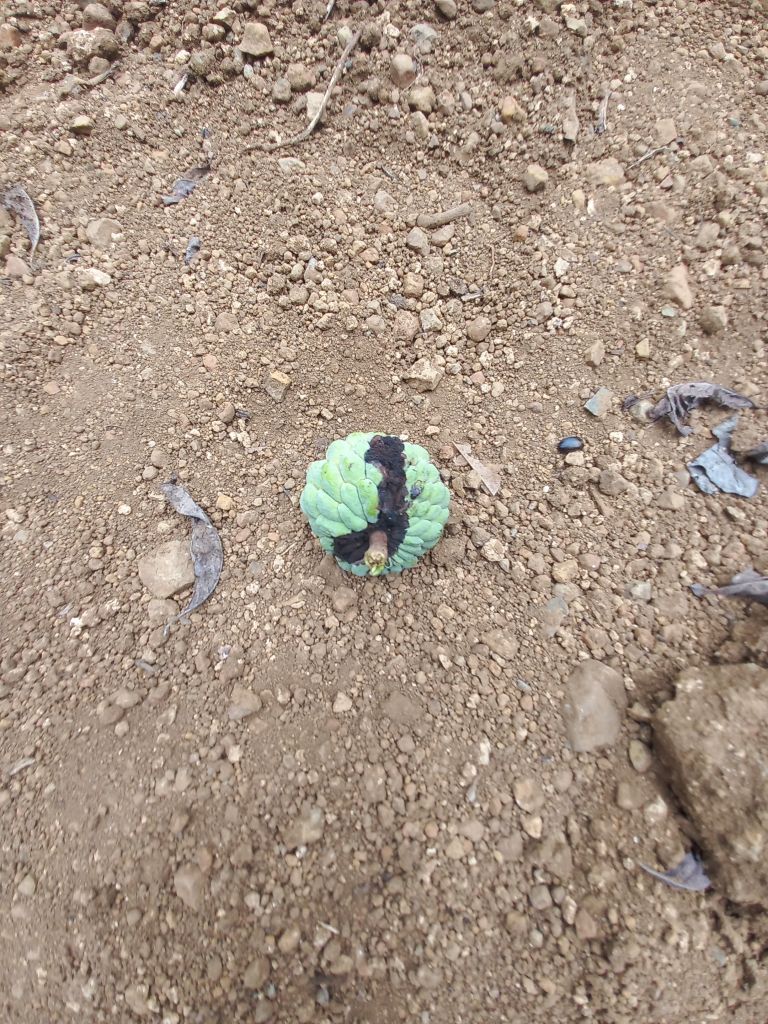
Disease label: Diplodia Rot